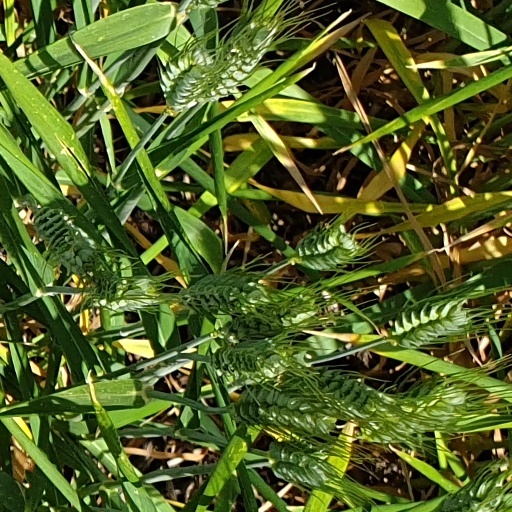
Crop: wheat